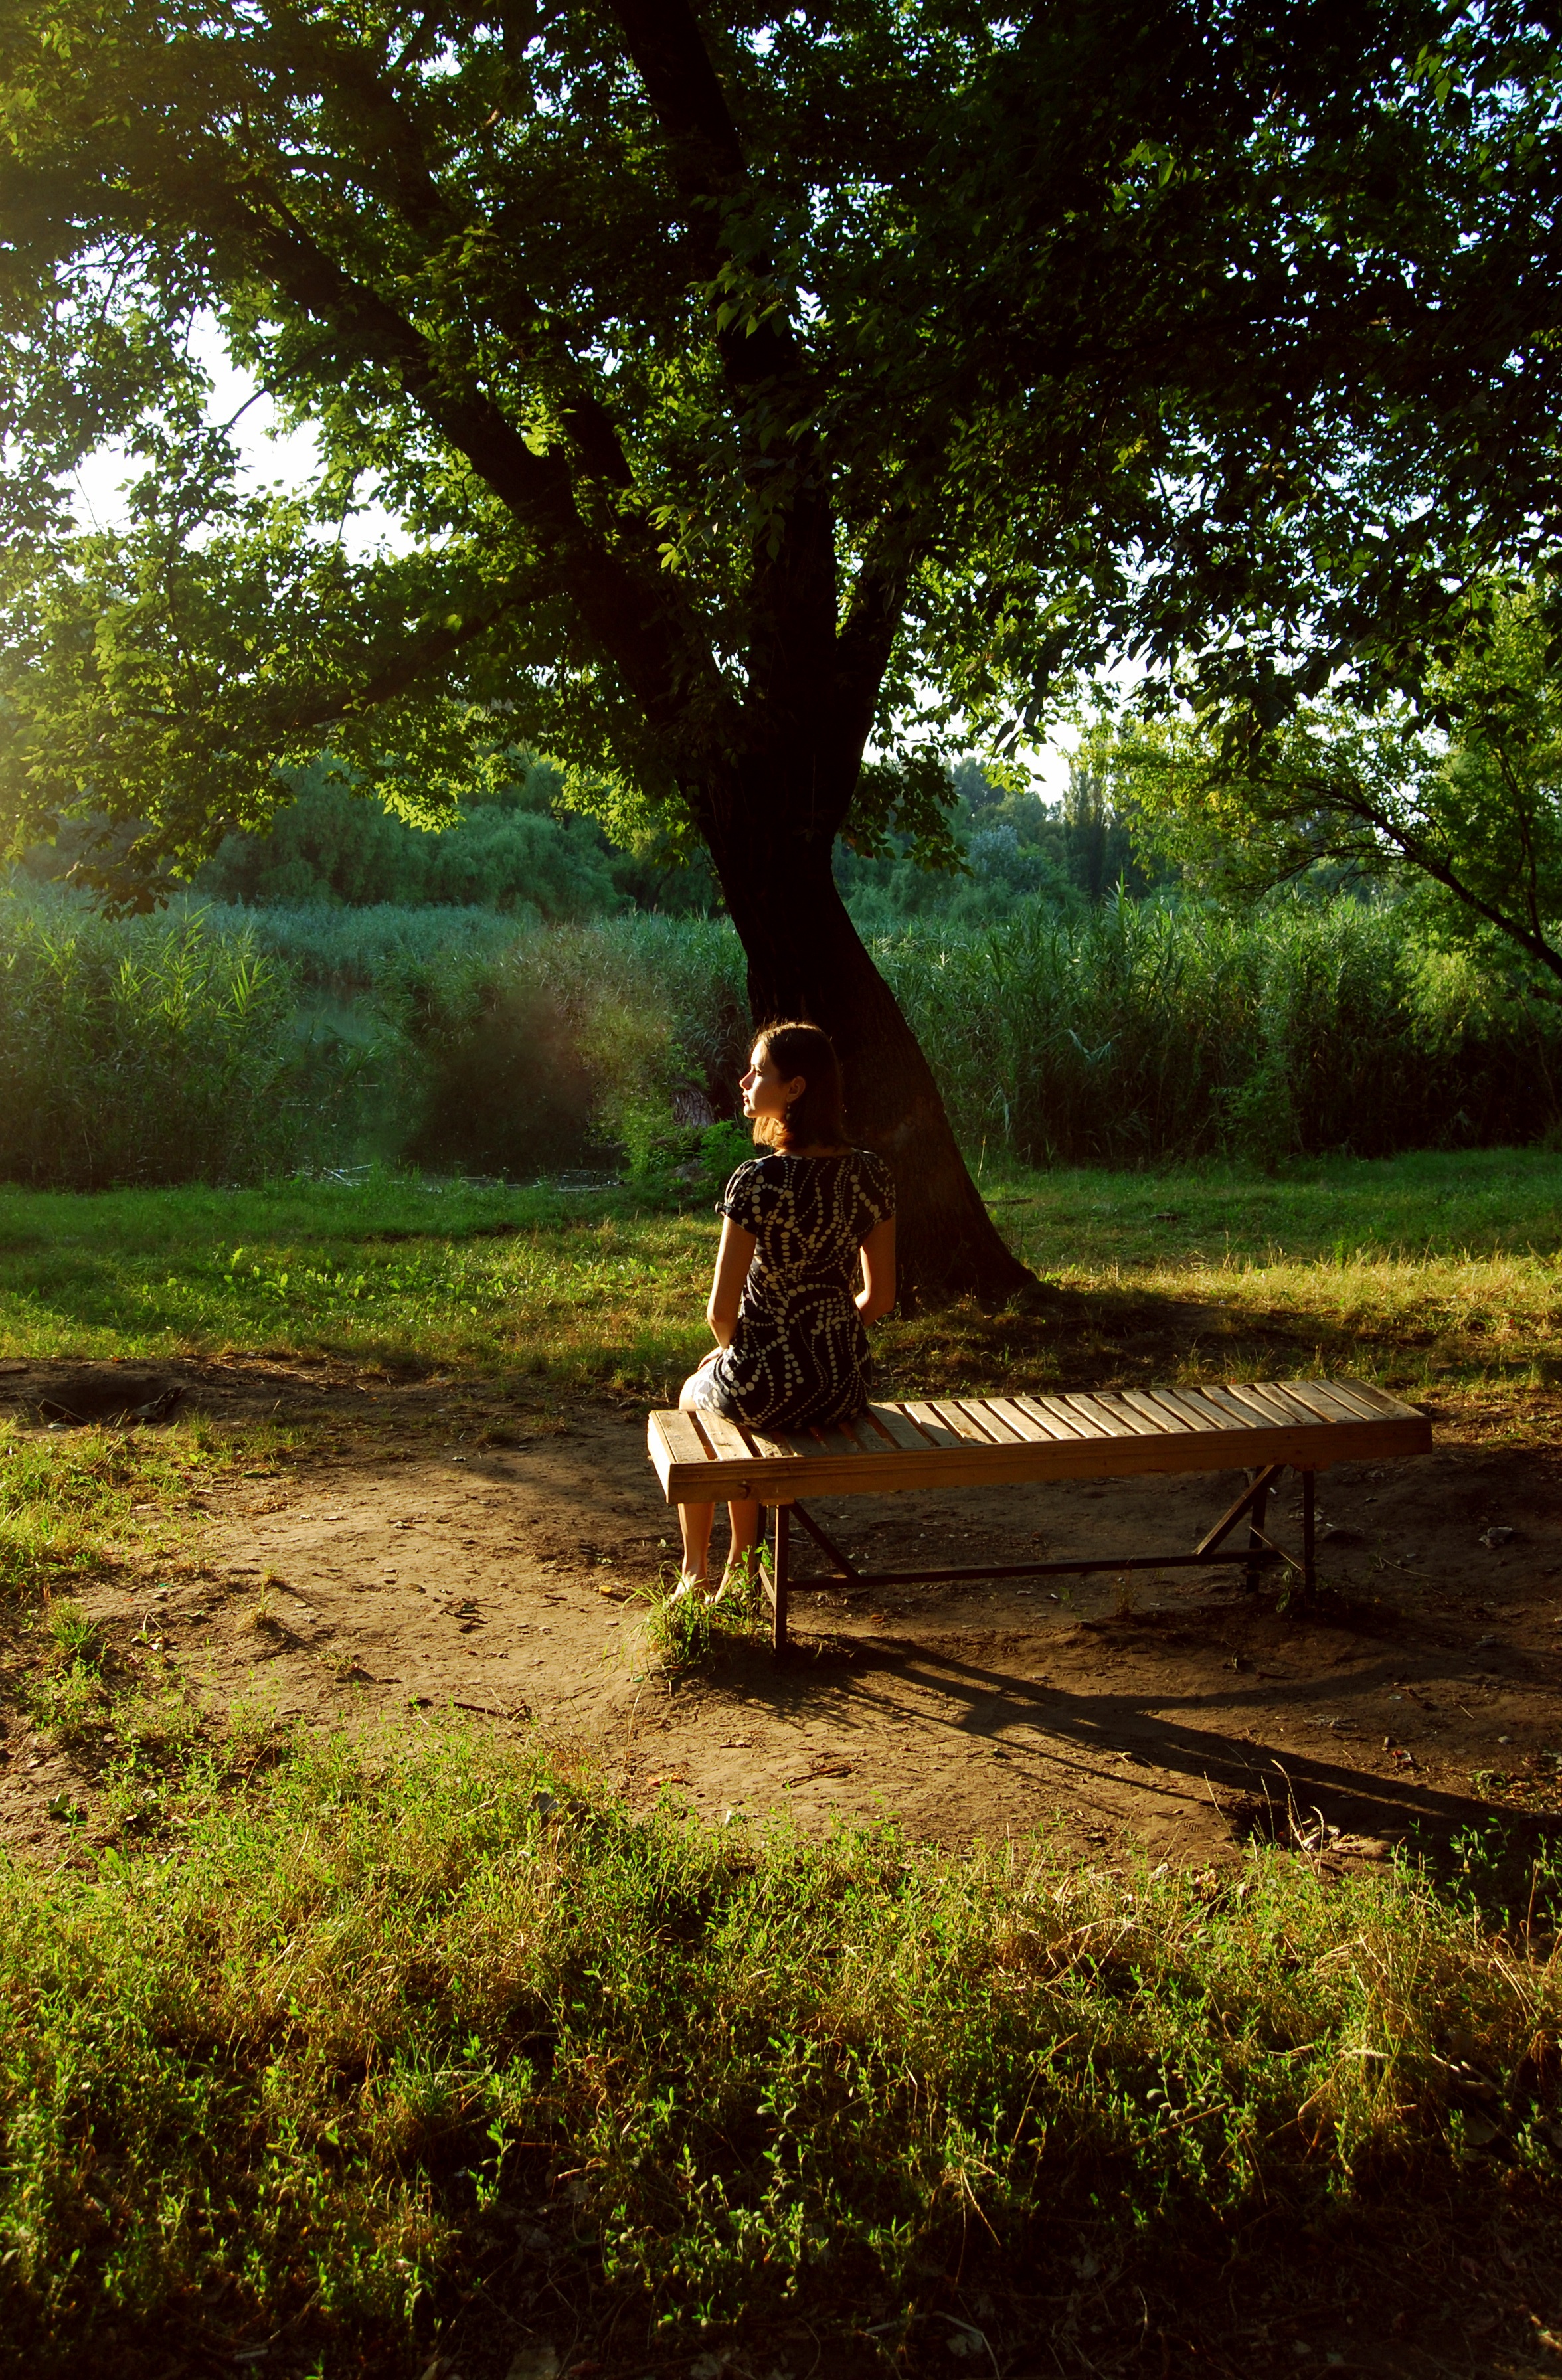
tree, nature, forest, grass, plant, woman, sunlight, leaf, flower, time, waiting, love, green, autumn, park, soil, botany, garden, season, bank, wait, woodland, habitat, rural area, woody plant